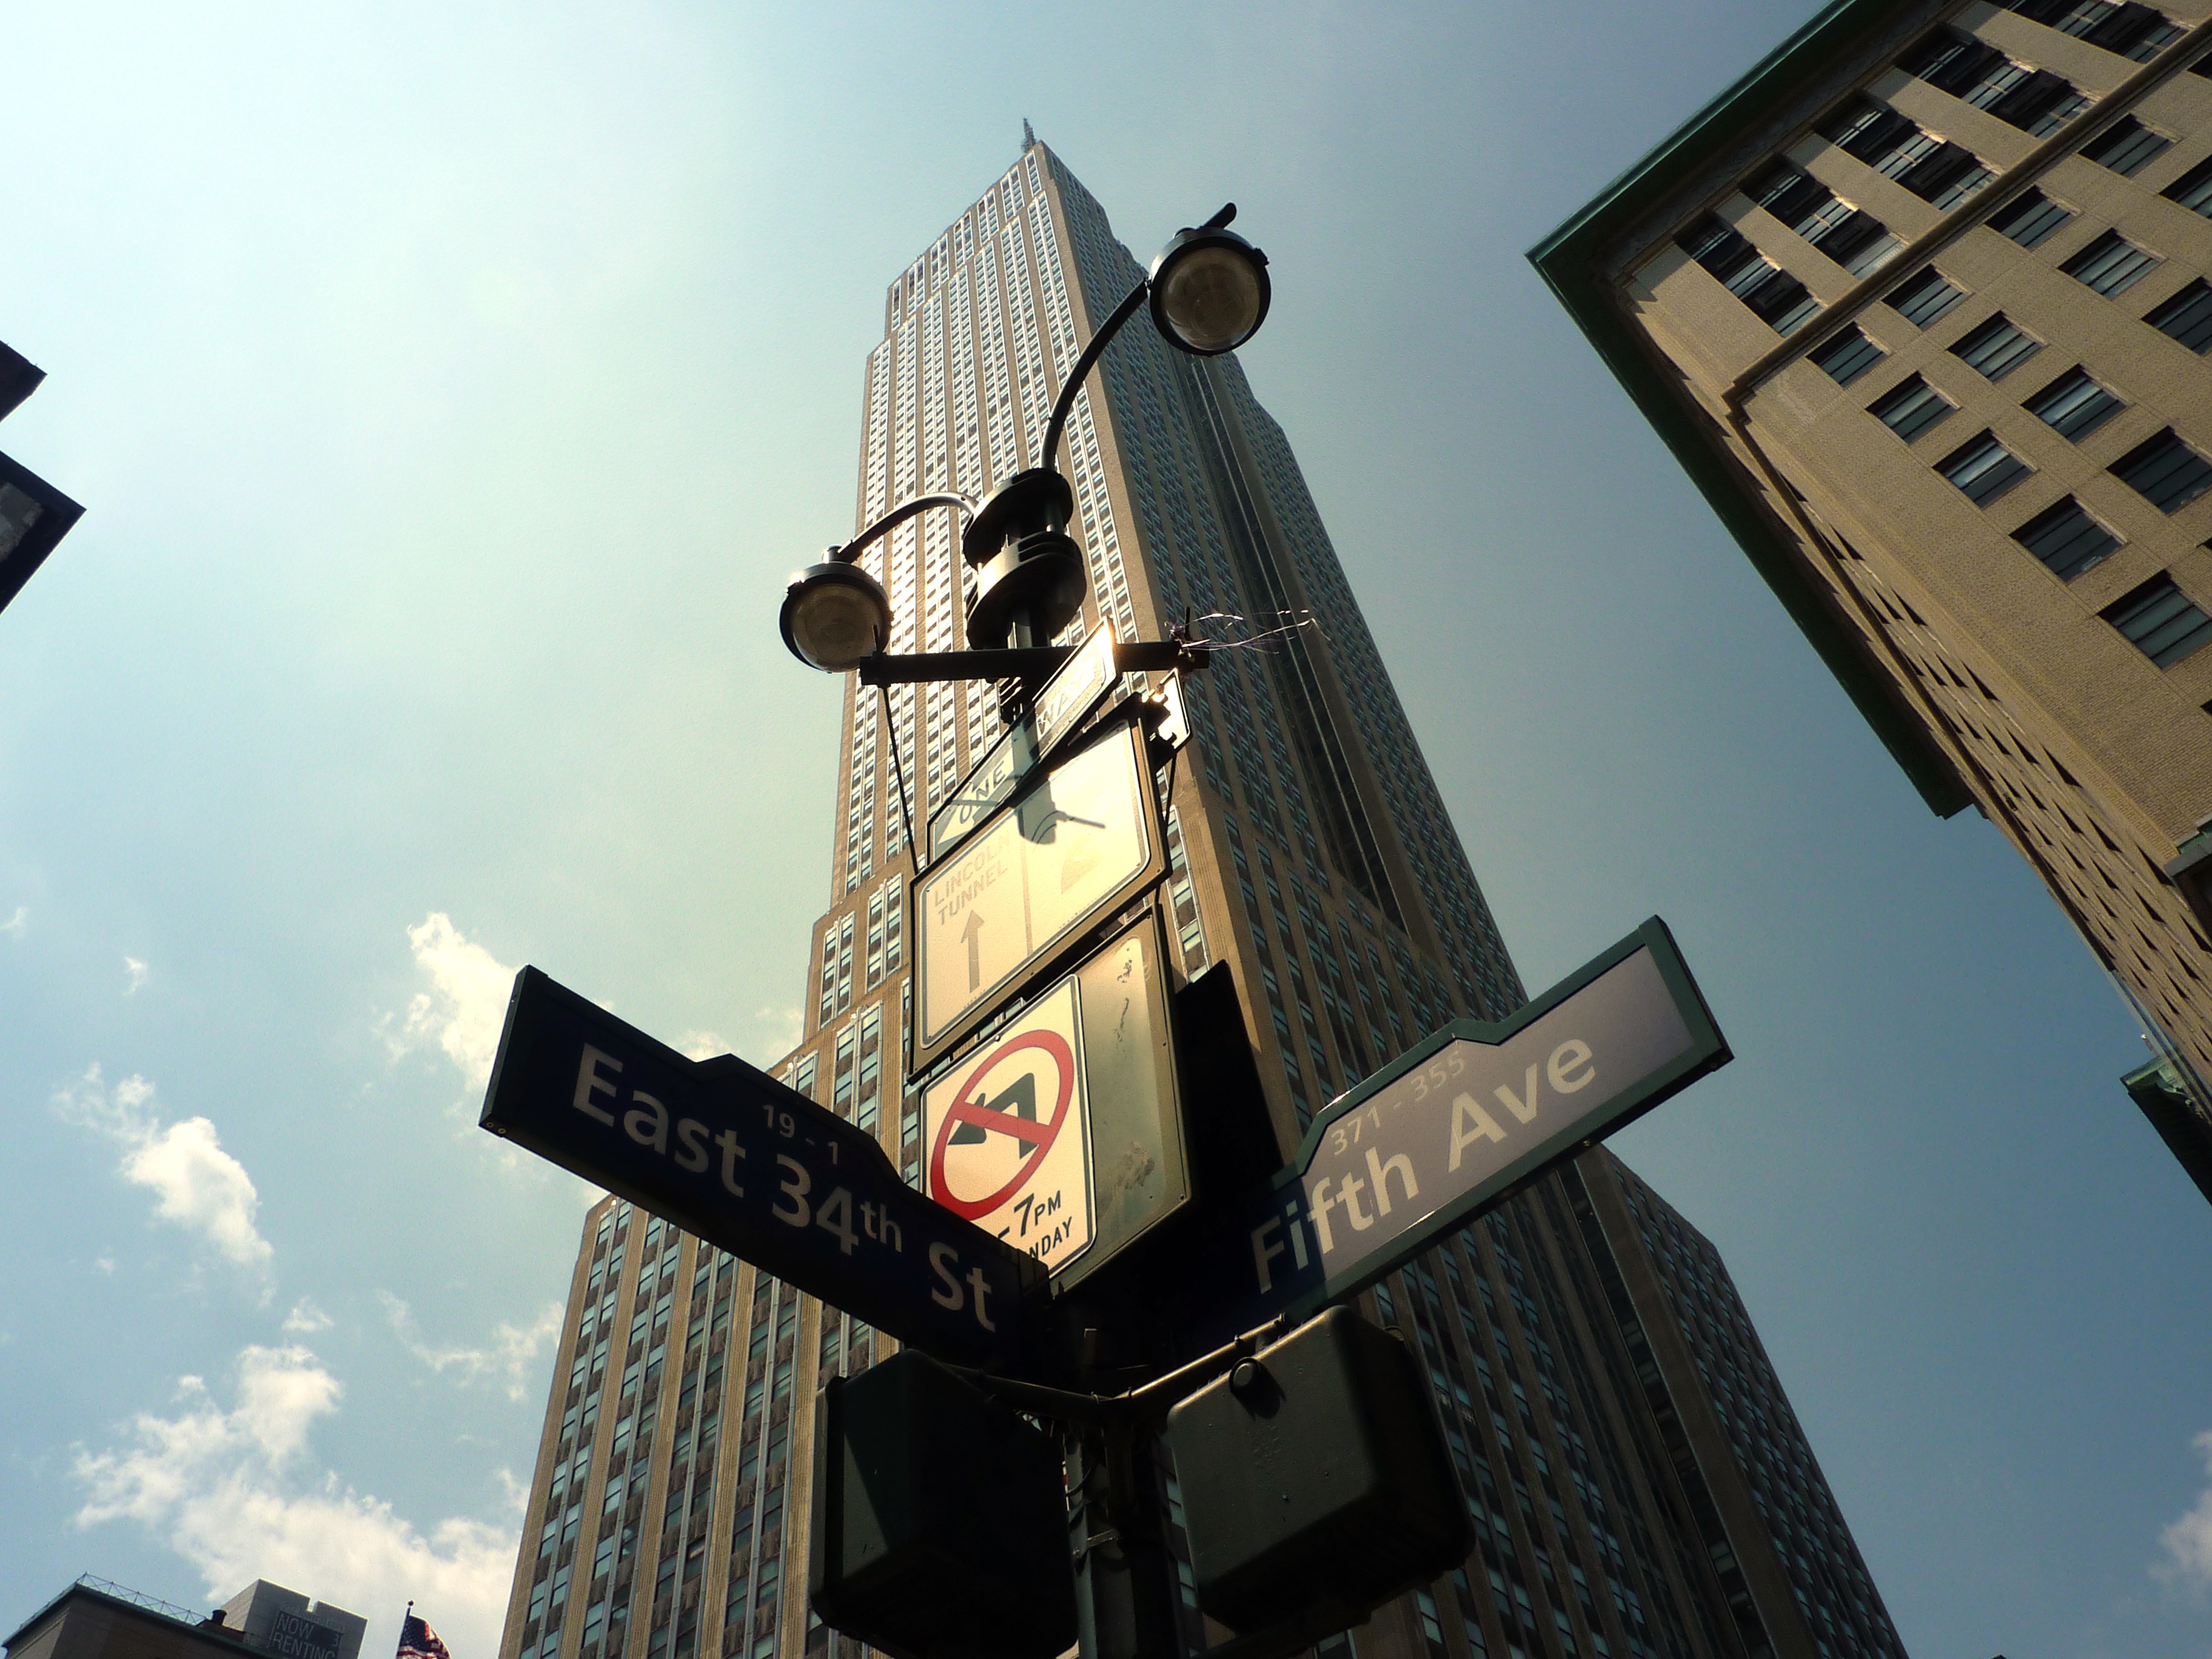
sun, building, skyscraper, monument, statue, tower, landmark, lighting, 5th avenue